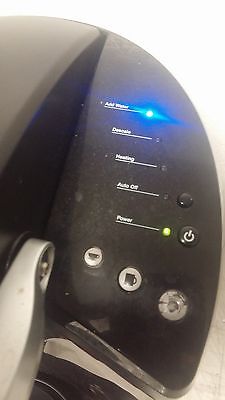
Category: coffee maker